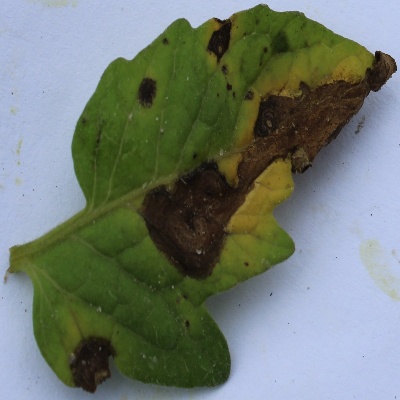
Crop: Tomato
Condition: verticulium wilt